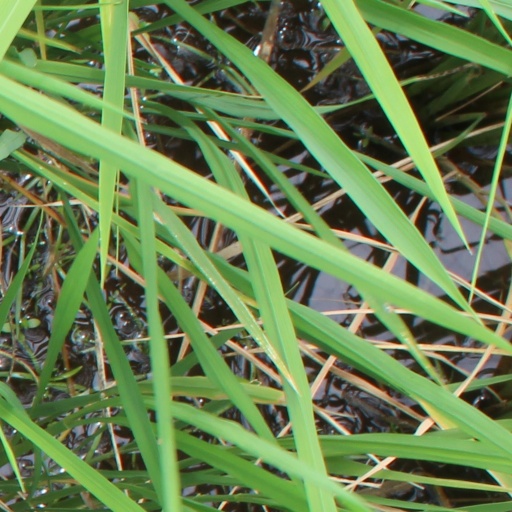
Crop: rice